Torregaveta

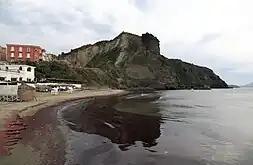
The Monte di Procida seen from Torregaveta

Torregaveta is a "frazione" of the Italian "comune" of Monte di Procida, in the metropolitan city of Naples, in Campania. It has approximately one thousand inhabitants.